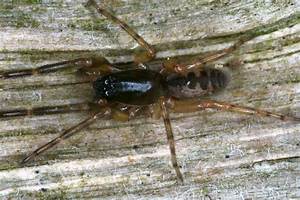
Label: ragno